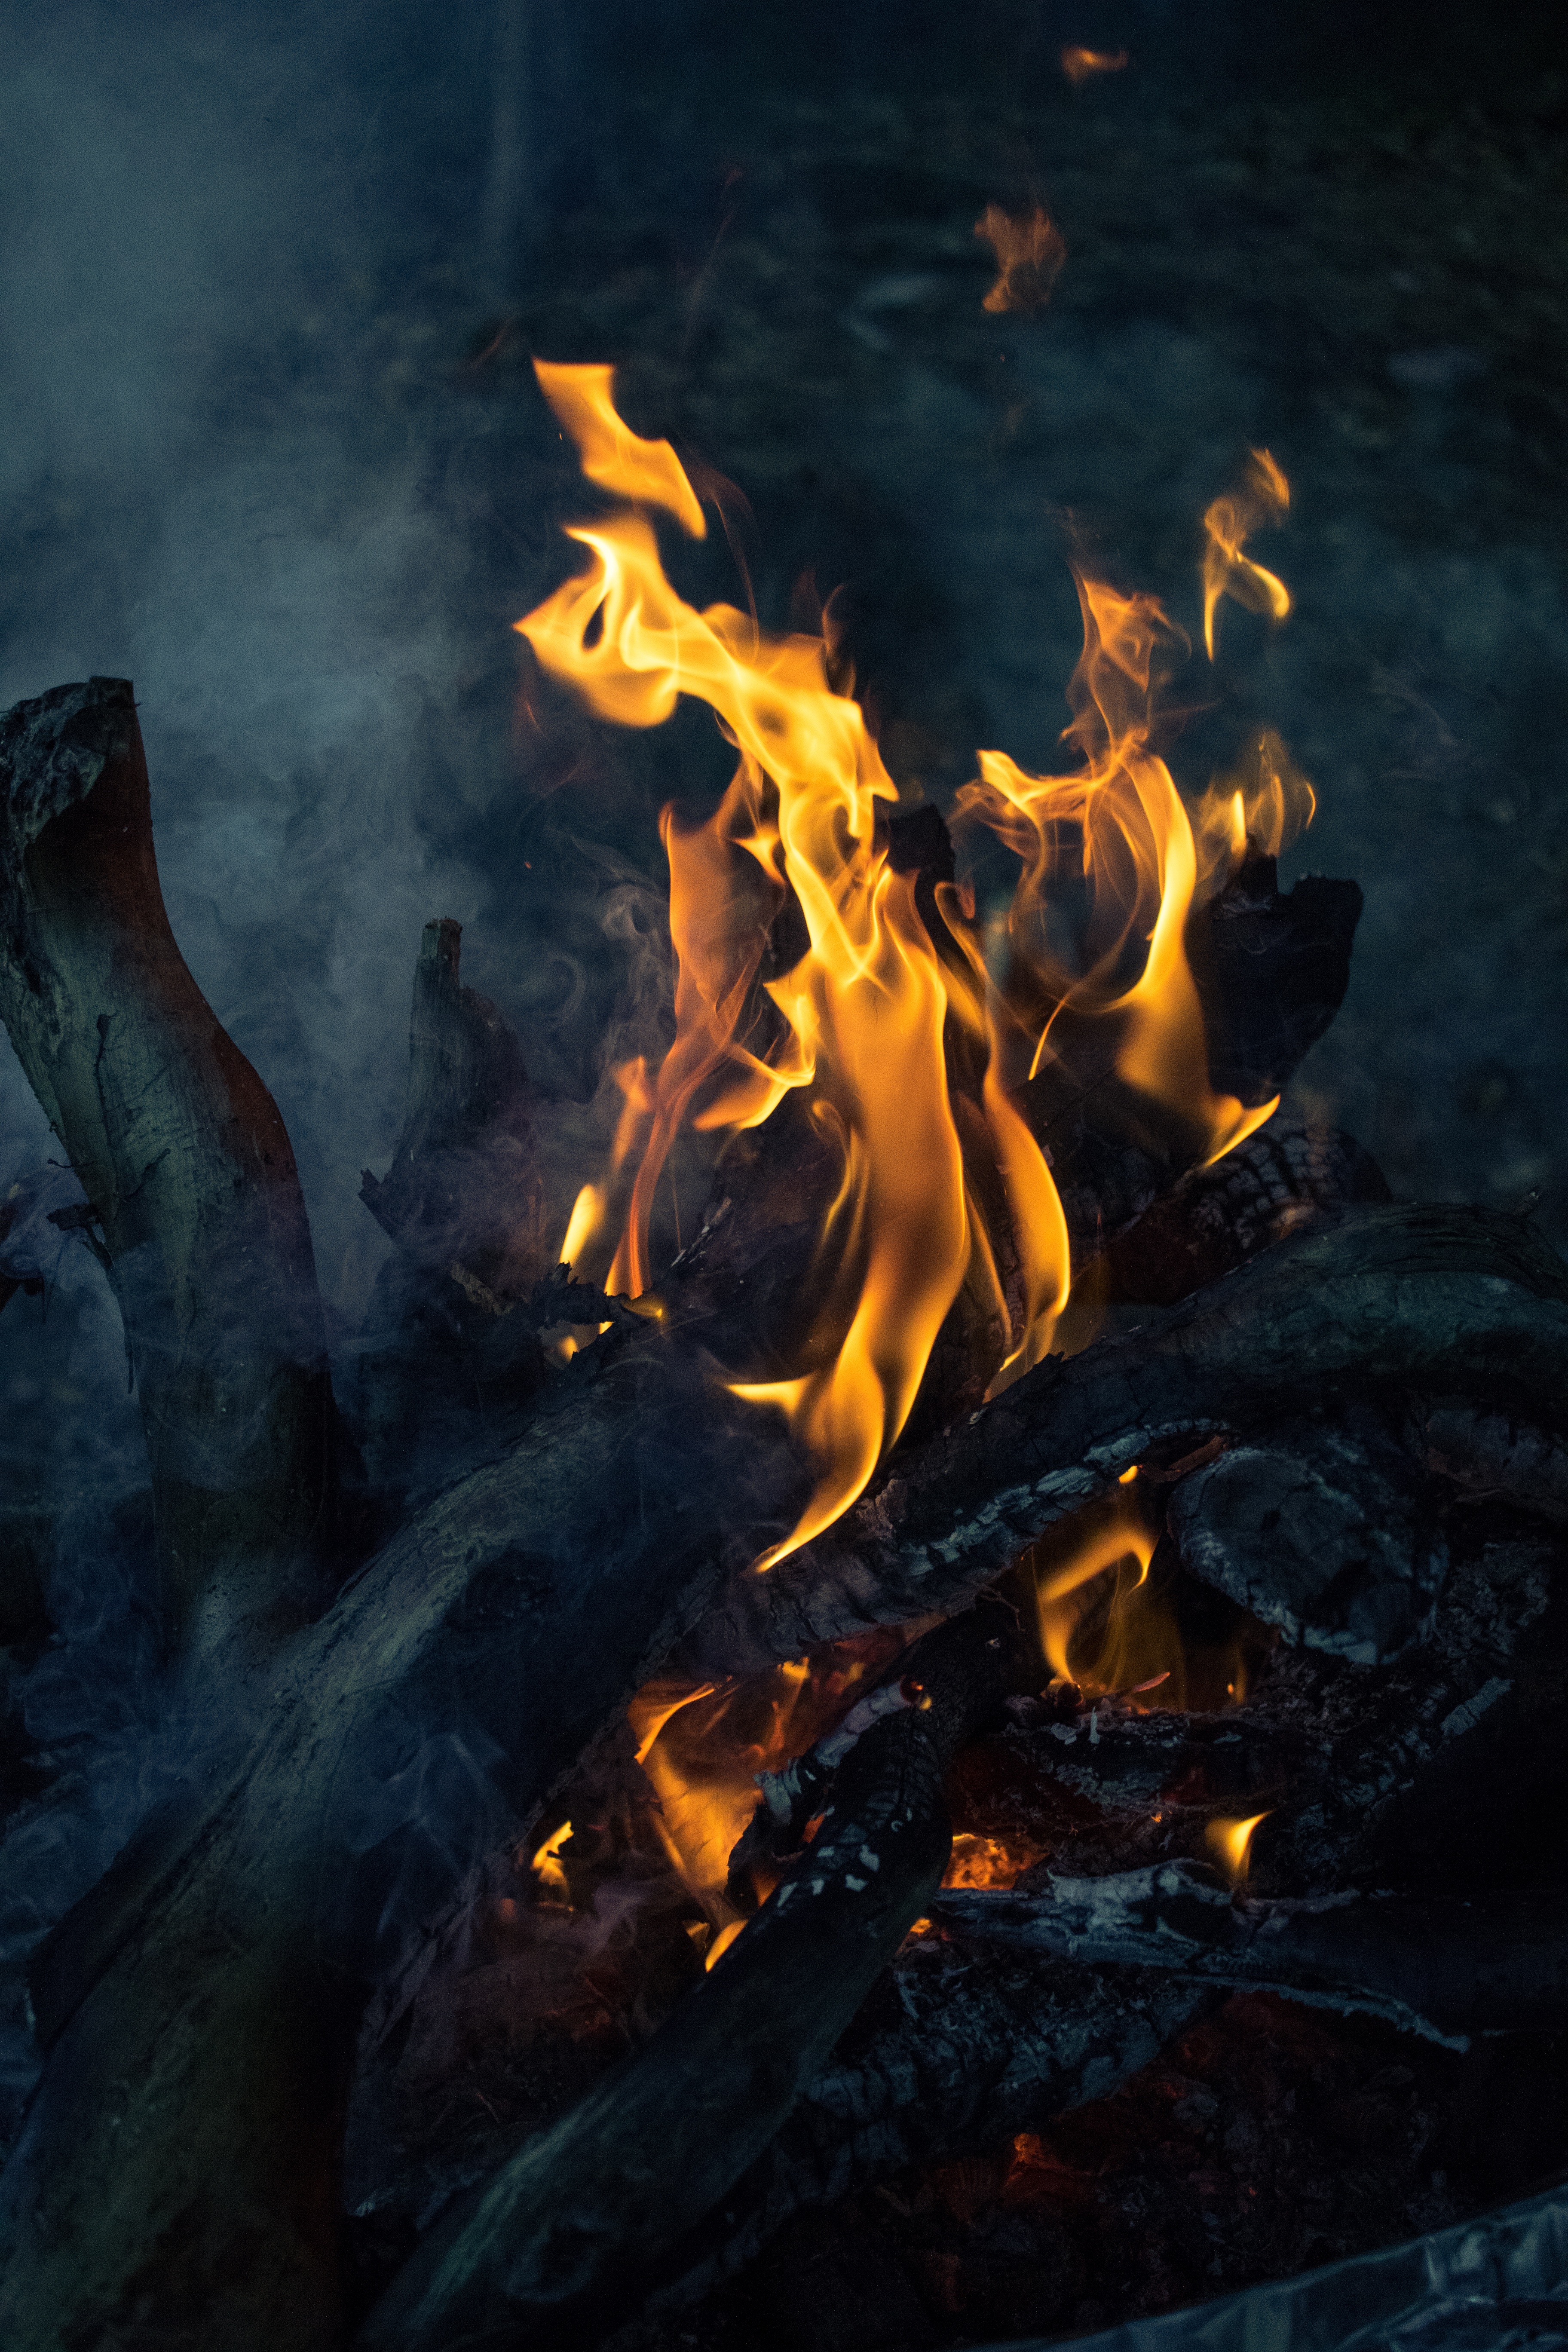
flame, fire, darkness, campfire, screenshot, mythology, geological phenomenon